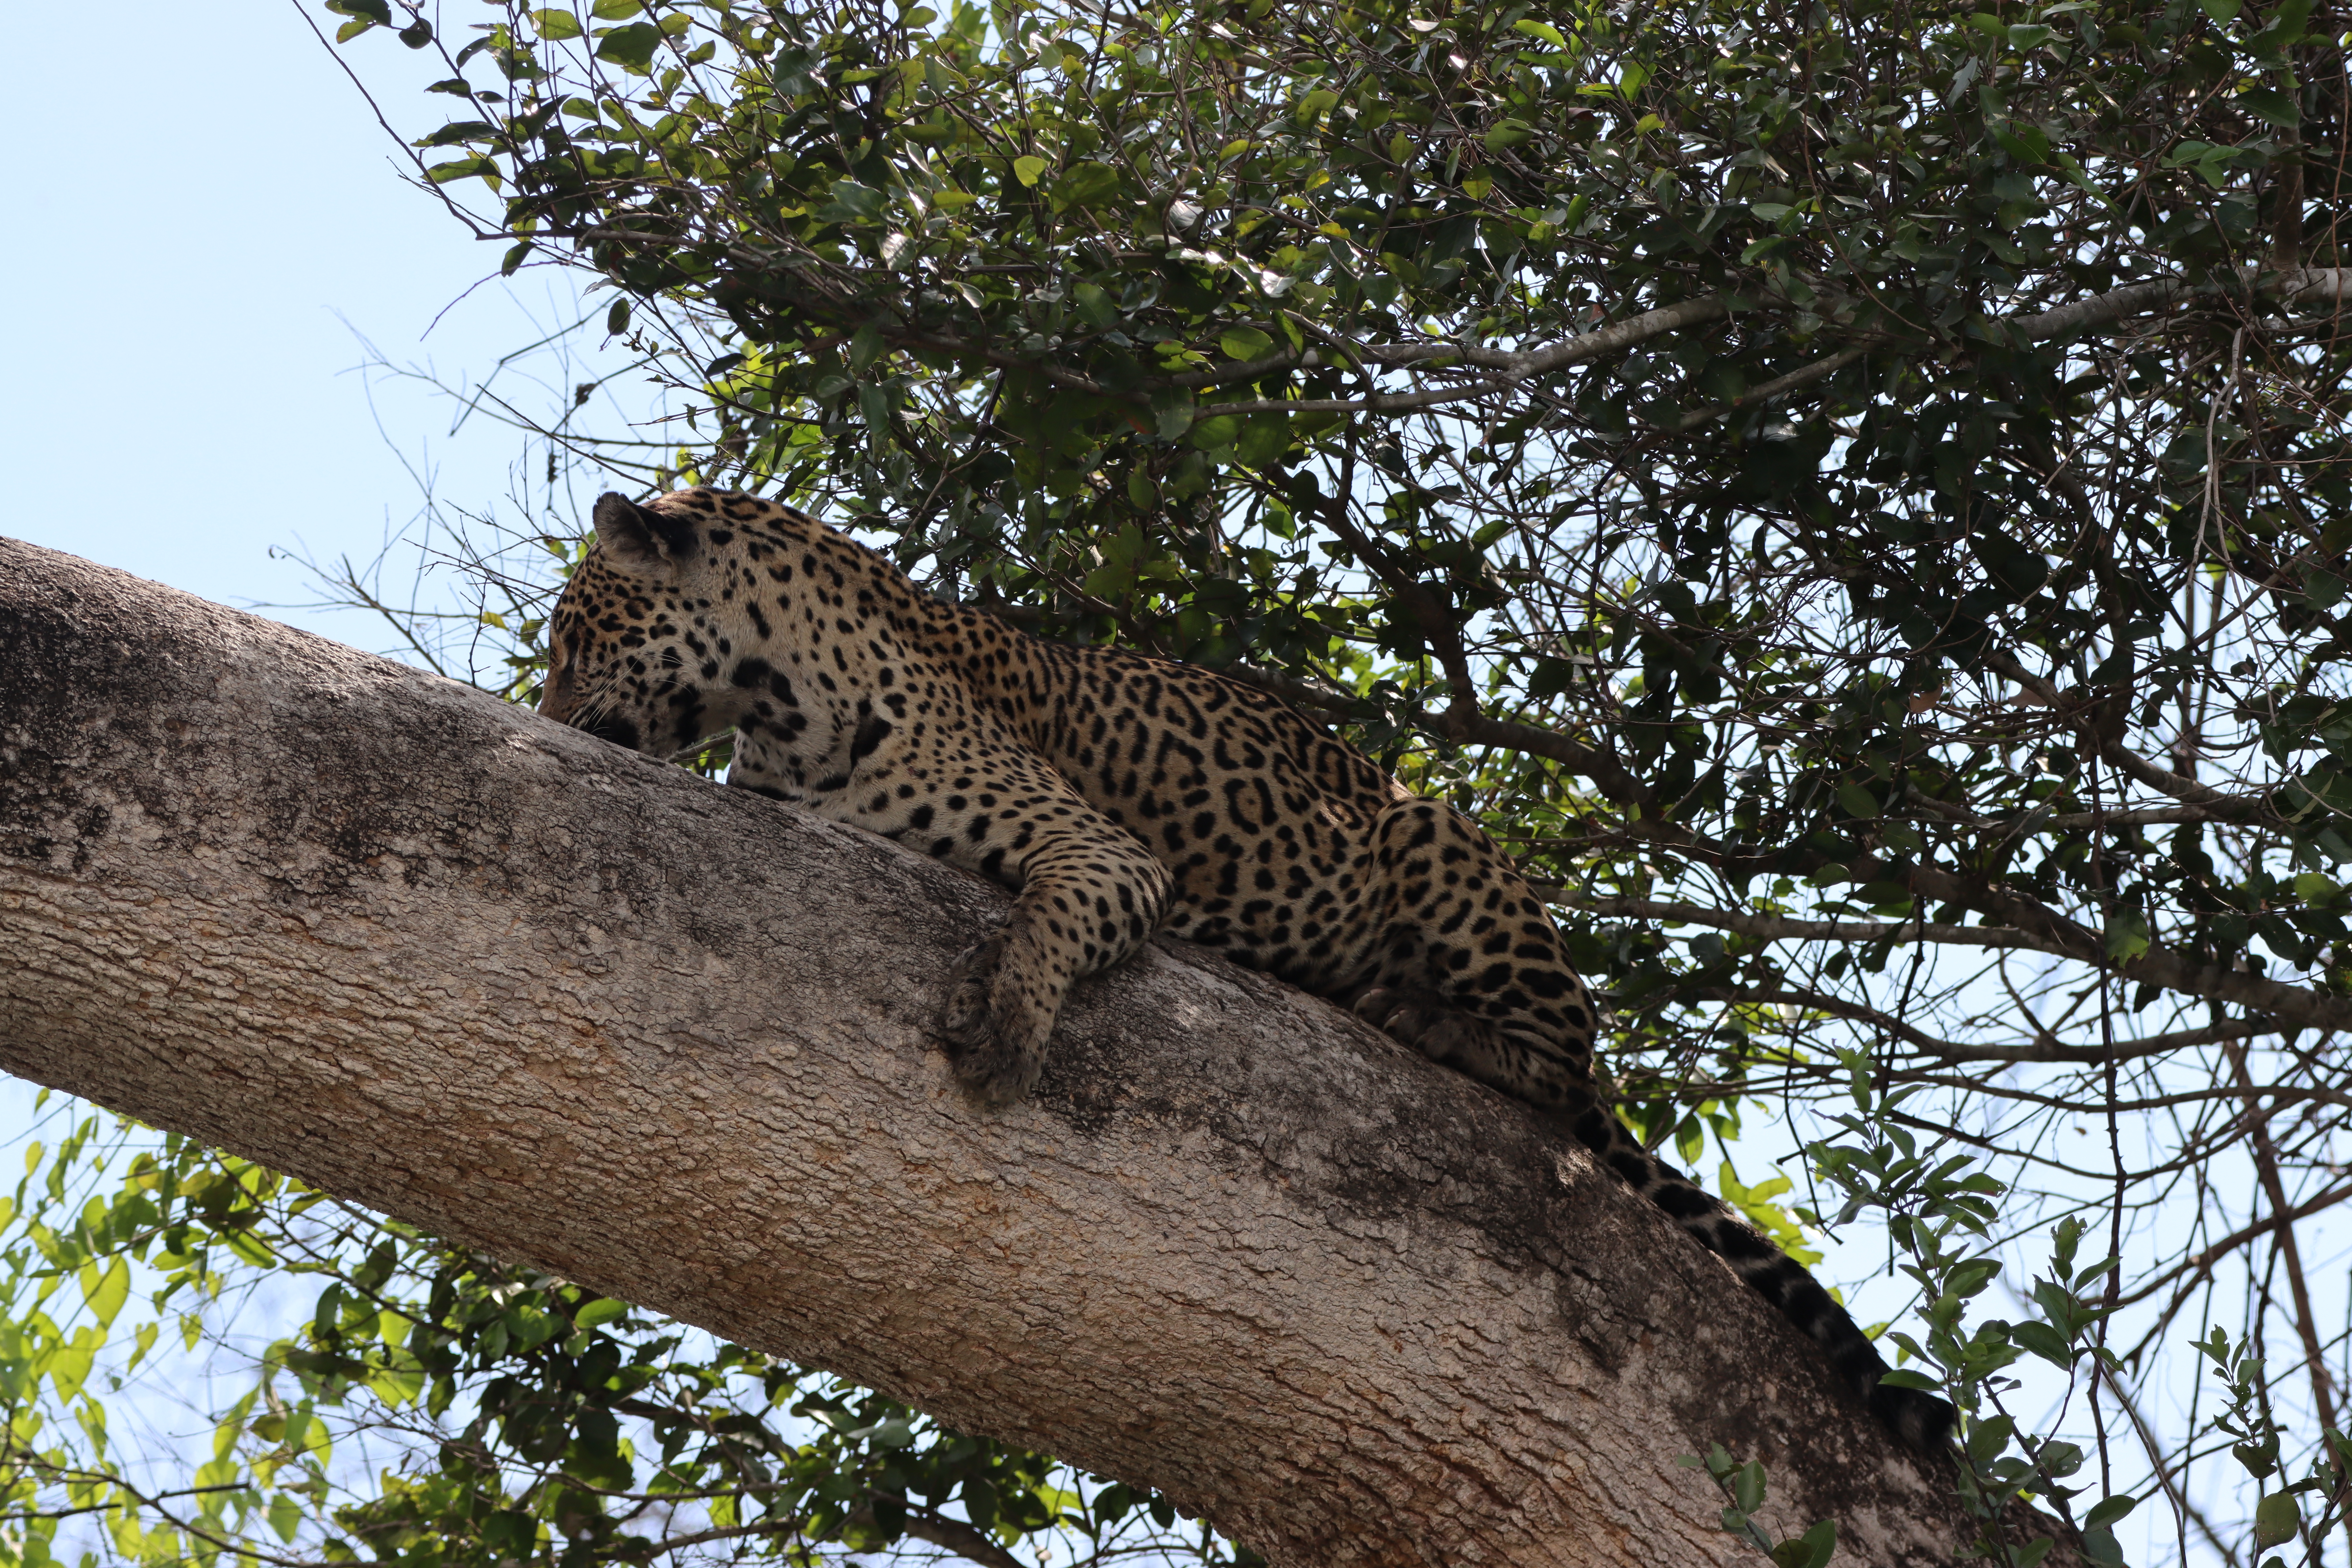
Jaguar: Medrosa